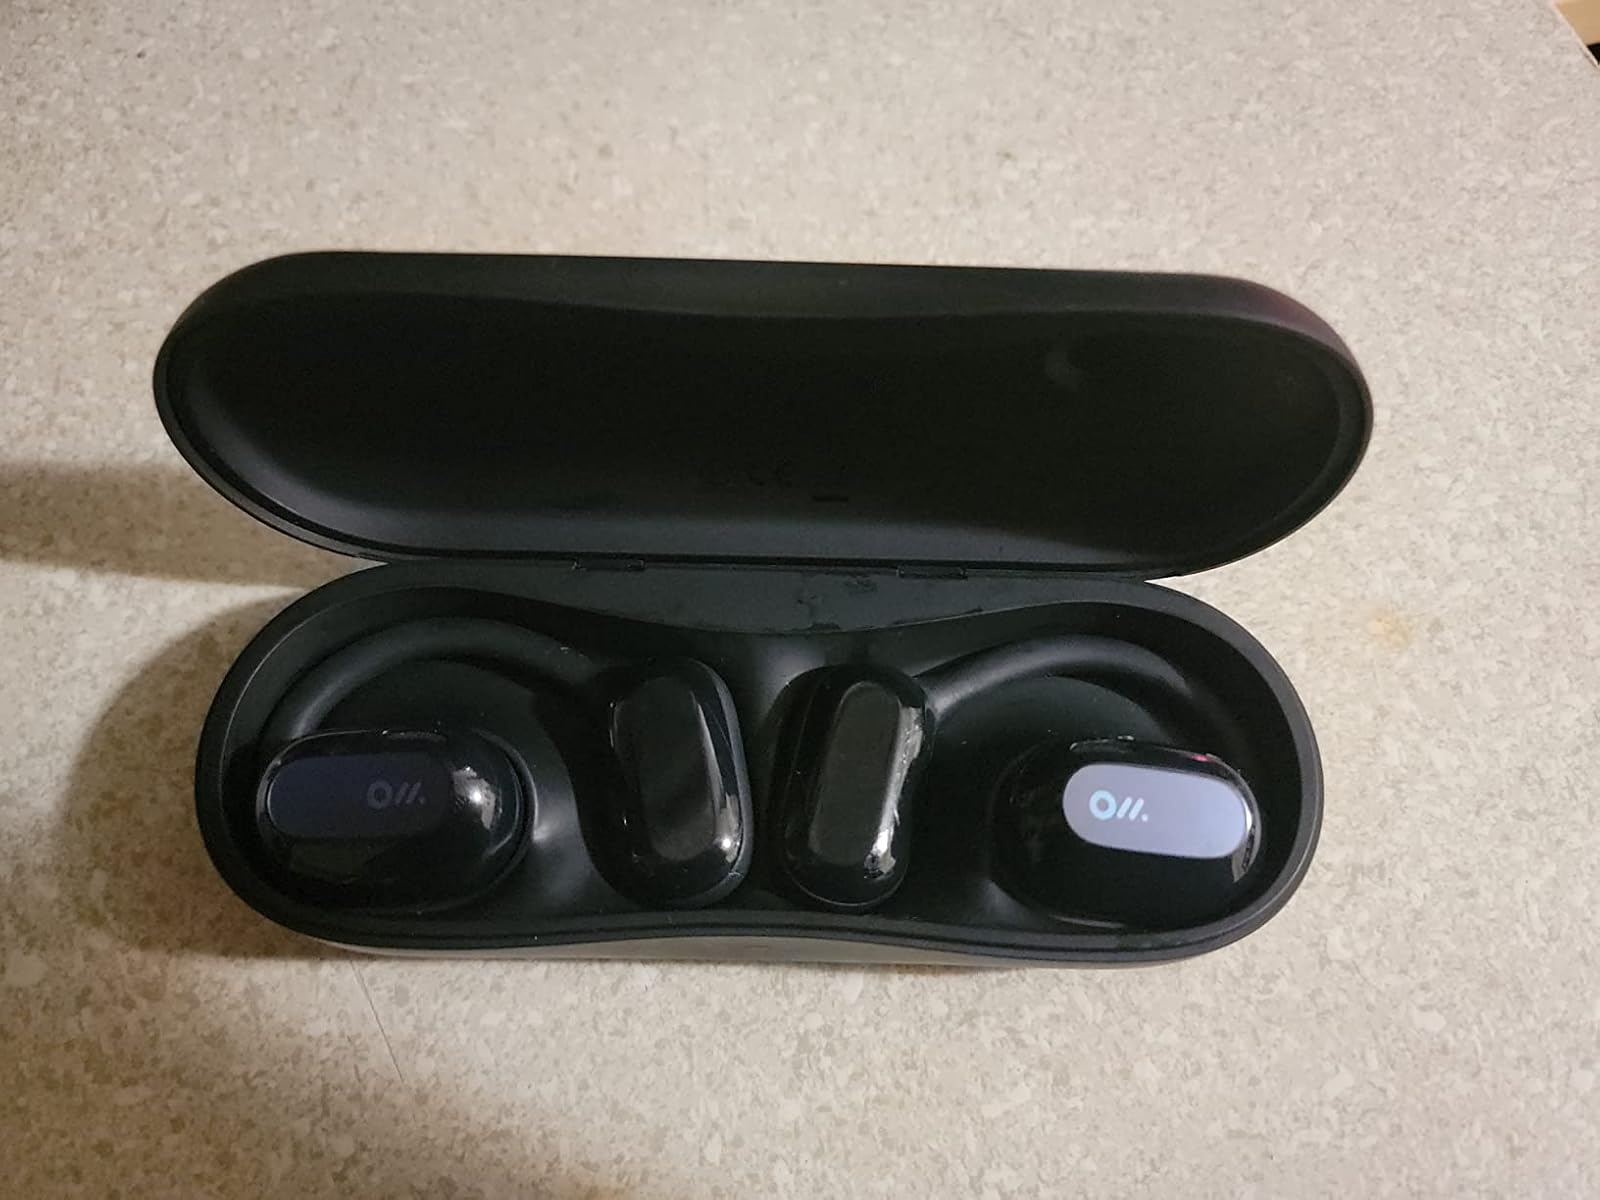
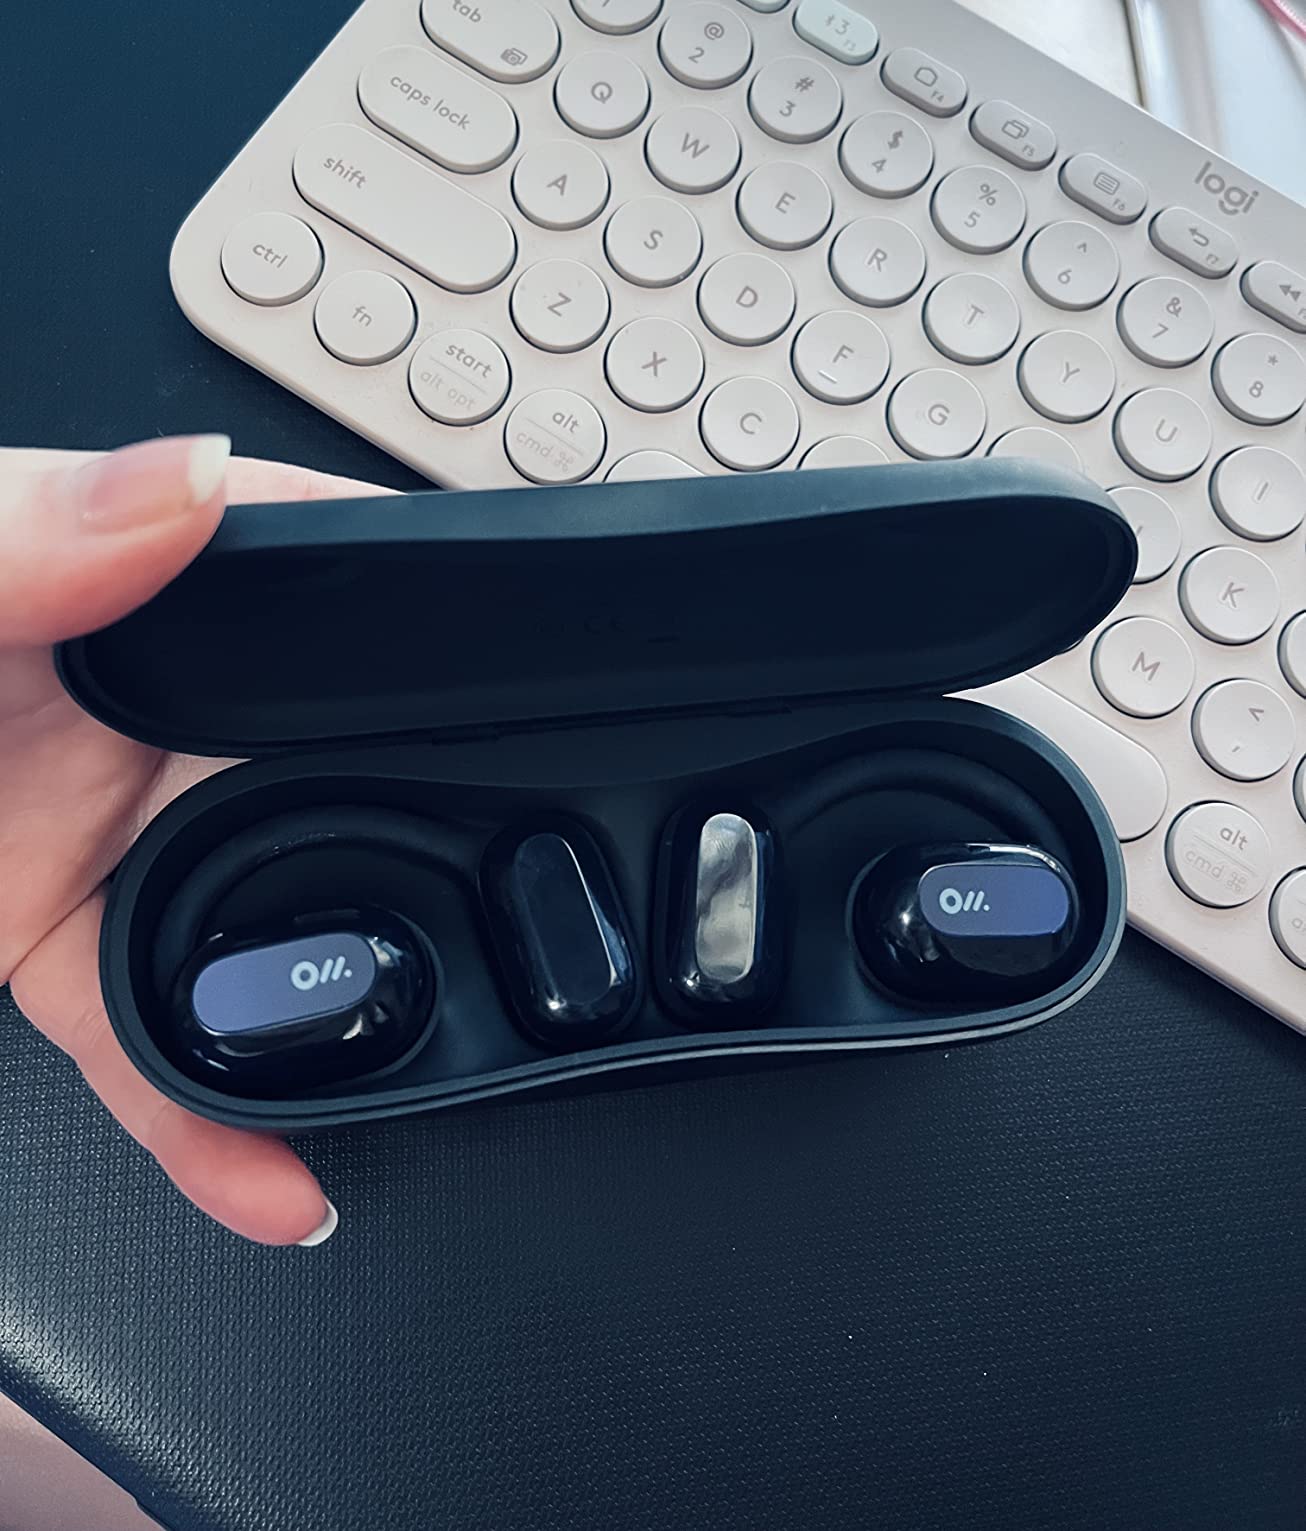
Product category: earbuds
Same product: yes